Danish Americans

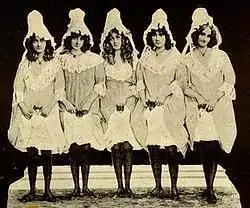
The Barrison Sisters reveal kittens beneath their skirts, at the conclusion of their notorious vaudeville cat dance, c. 1890s

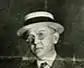
George Anderson

During the early days of Hollywood film making, numerous Danes and children of Danish emigrants directed, or acted on the silver screen, to include: Ann Forrest, Anders Randolf, Bodil Rosing, Benjamin Christensen, Carl Brisson, Carl Gerard, Ellen Corby, Gale Sondergaard, Gwili Andre, James Cruze, Janet Leigh, Colleen Gray, Jean Hersholt, Johannes Poulsen, Karl Dane, Lillie Hayward, Max Ree (1931 Oscar), Otto Mathiesen, Robert Andersen, Seena Owen, Svend Gade, Tambi Larsen, Torben Meyer, Winna Winfred and William Orlamond.